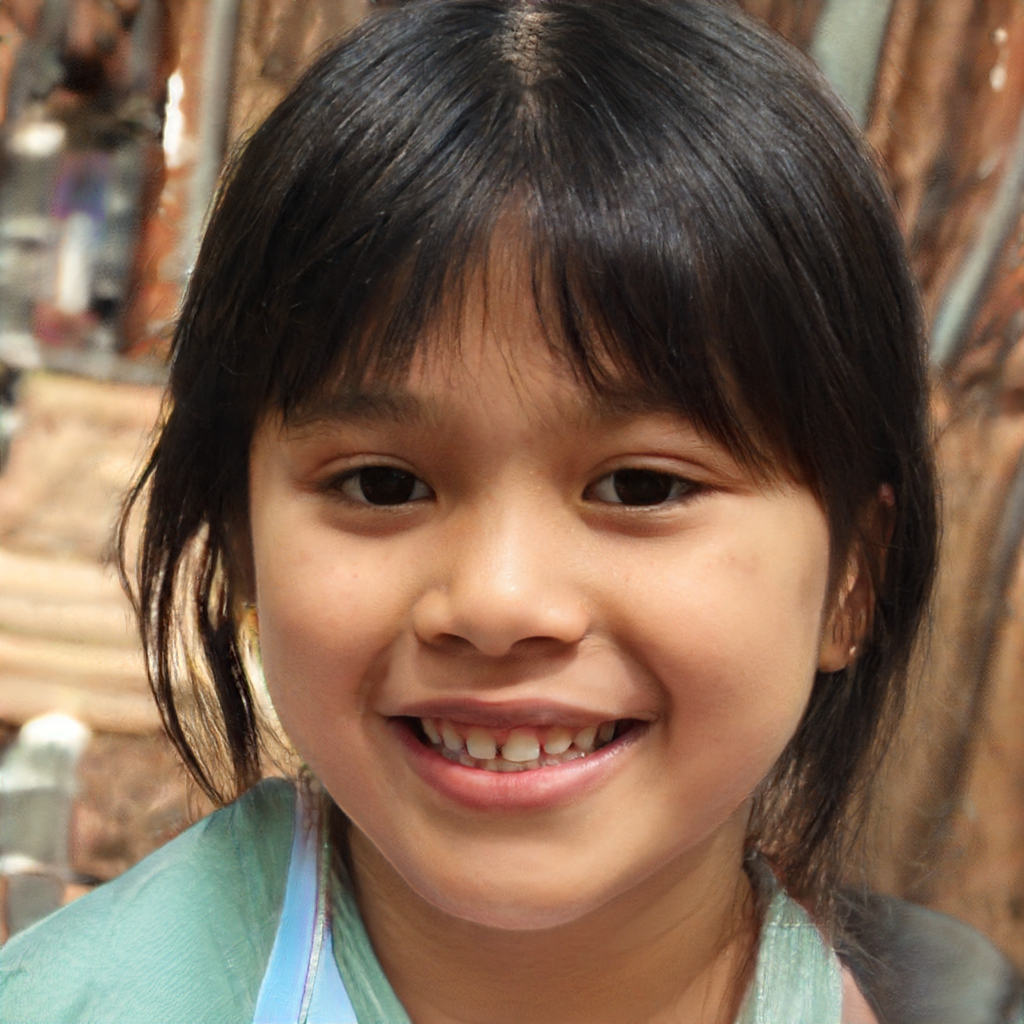
Gender: Female